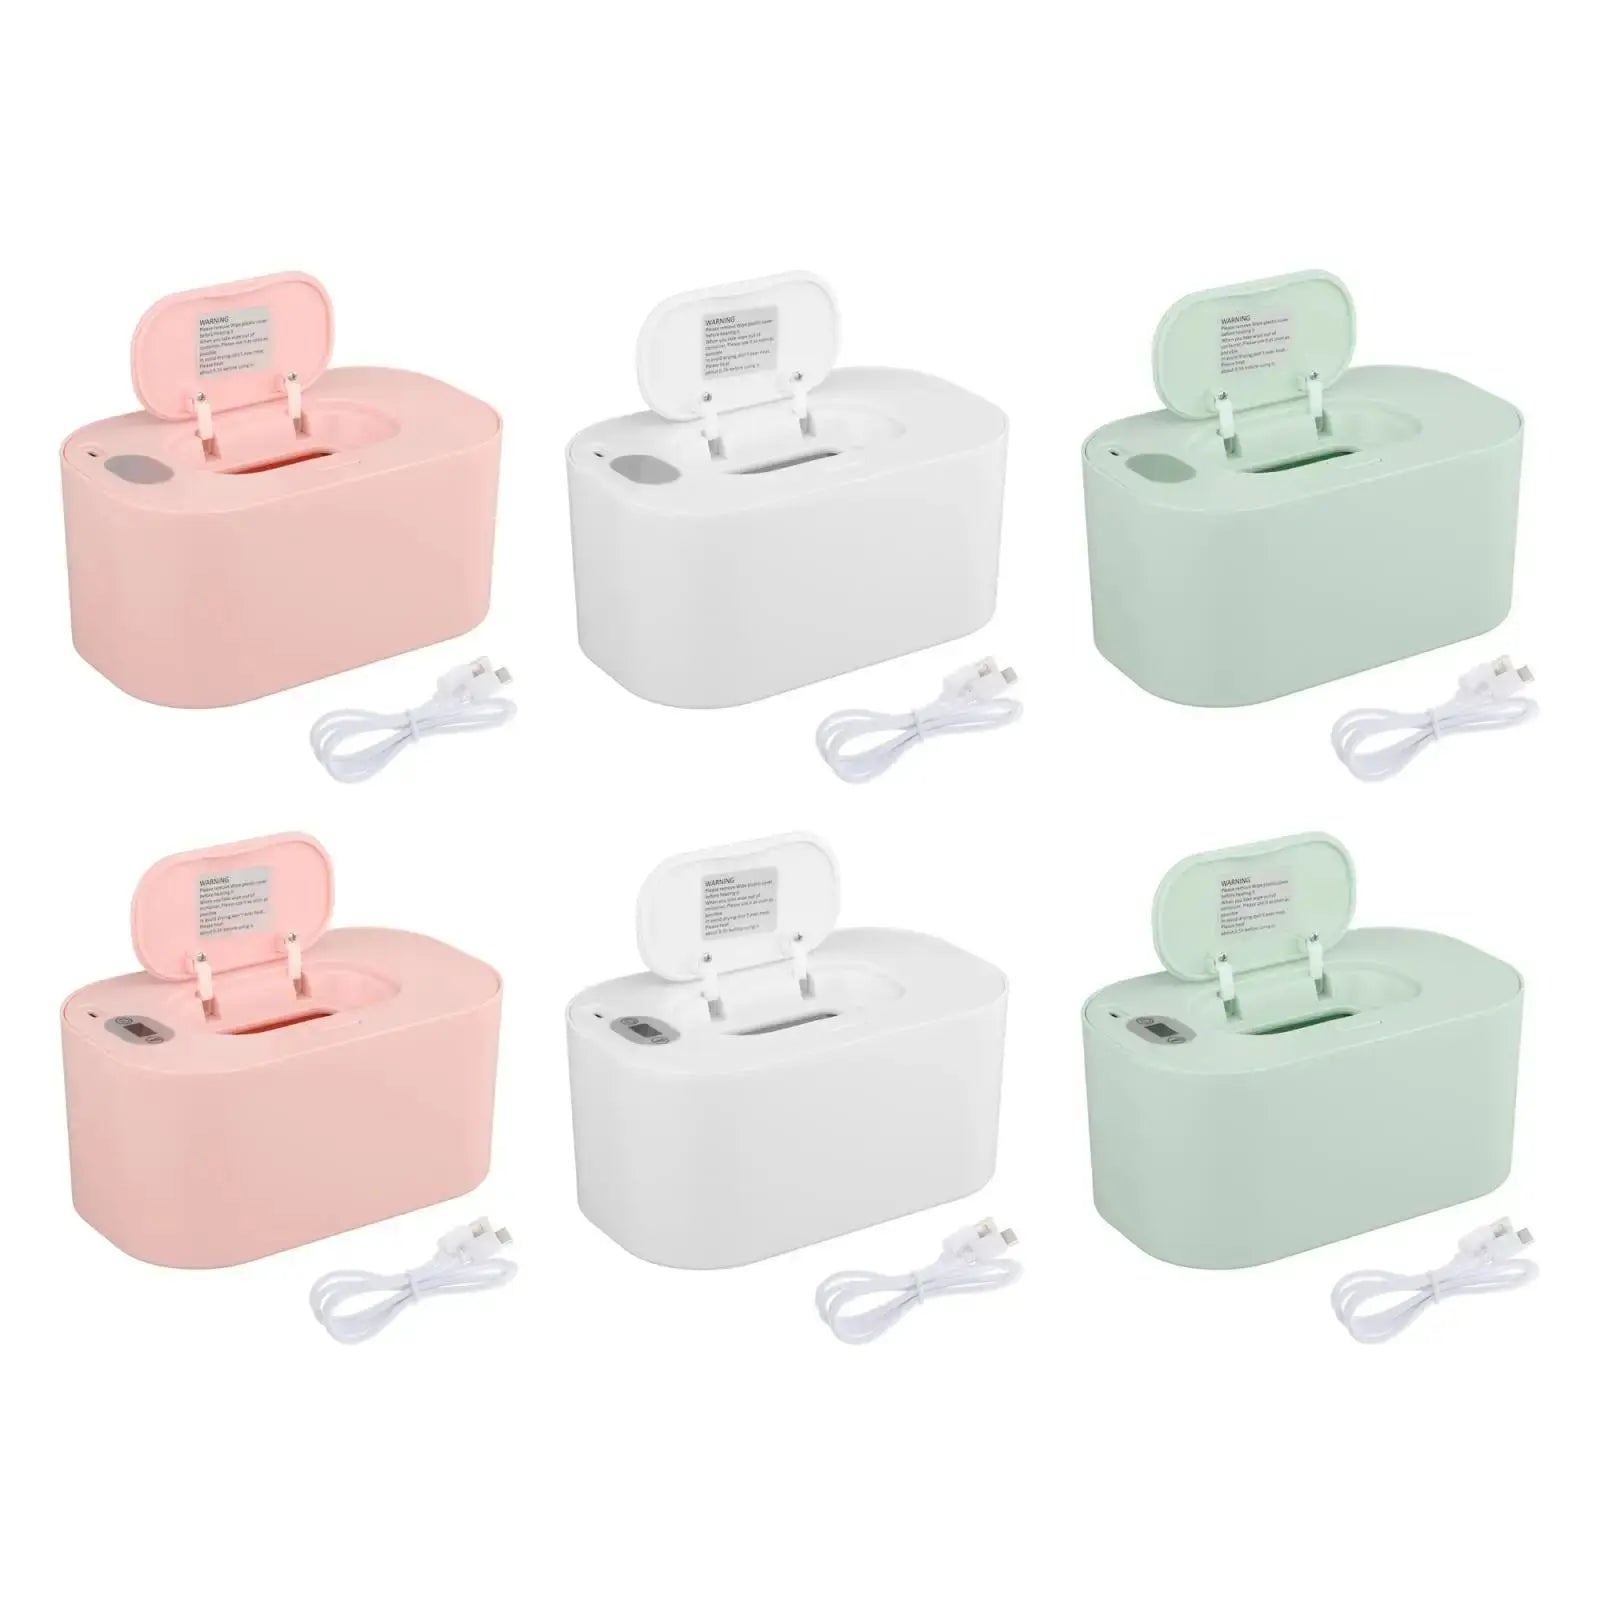
Baby Wipe Warmer with Digital Display
Product Details Make diaper changes a breeze with the Baby Wipe Warmer. Designed to keep wipes warm and soothing, this essential gadget ensures your baby stays cozy and content during every change. Say goodbye to cold, uncomfortable wipes and enjoy a peaceful, happy baby! Gentle Heating: Ensures wipes are warm and soothing Precise Temperature Control: Digital display for exact warmth Compact & Portable: Easy to store and use at home or on the go Your baby's comfort matters. Upgrade their diaper routine with the Baby Wipe Warmer today and experience a more relaxed, happy baby. Shop now!
Brand: Vivareflex Online
Category: Baby & Toddler > Diapering > Baby Wipe Dispensers & Warmers > Baby Wipe Warmers